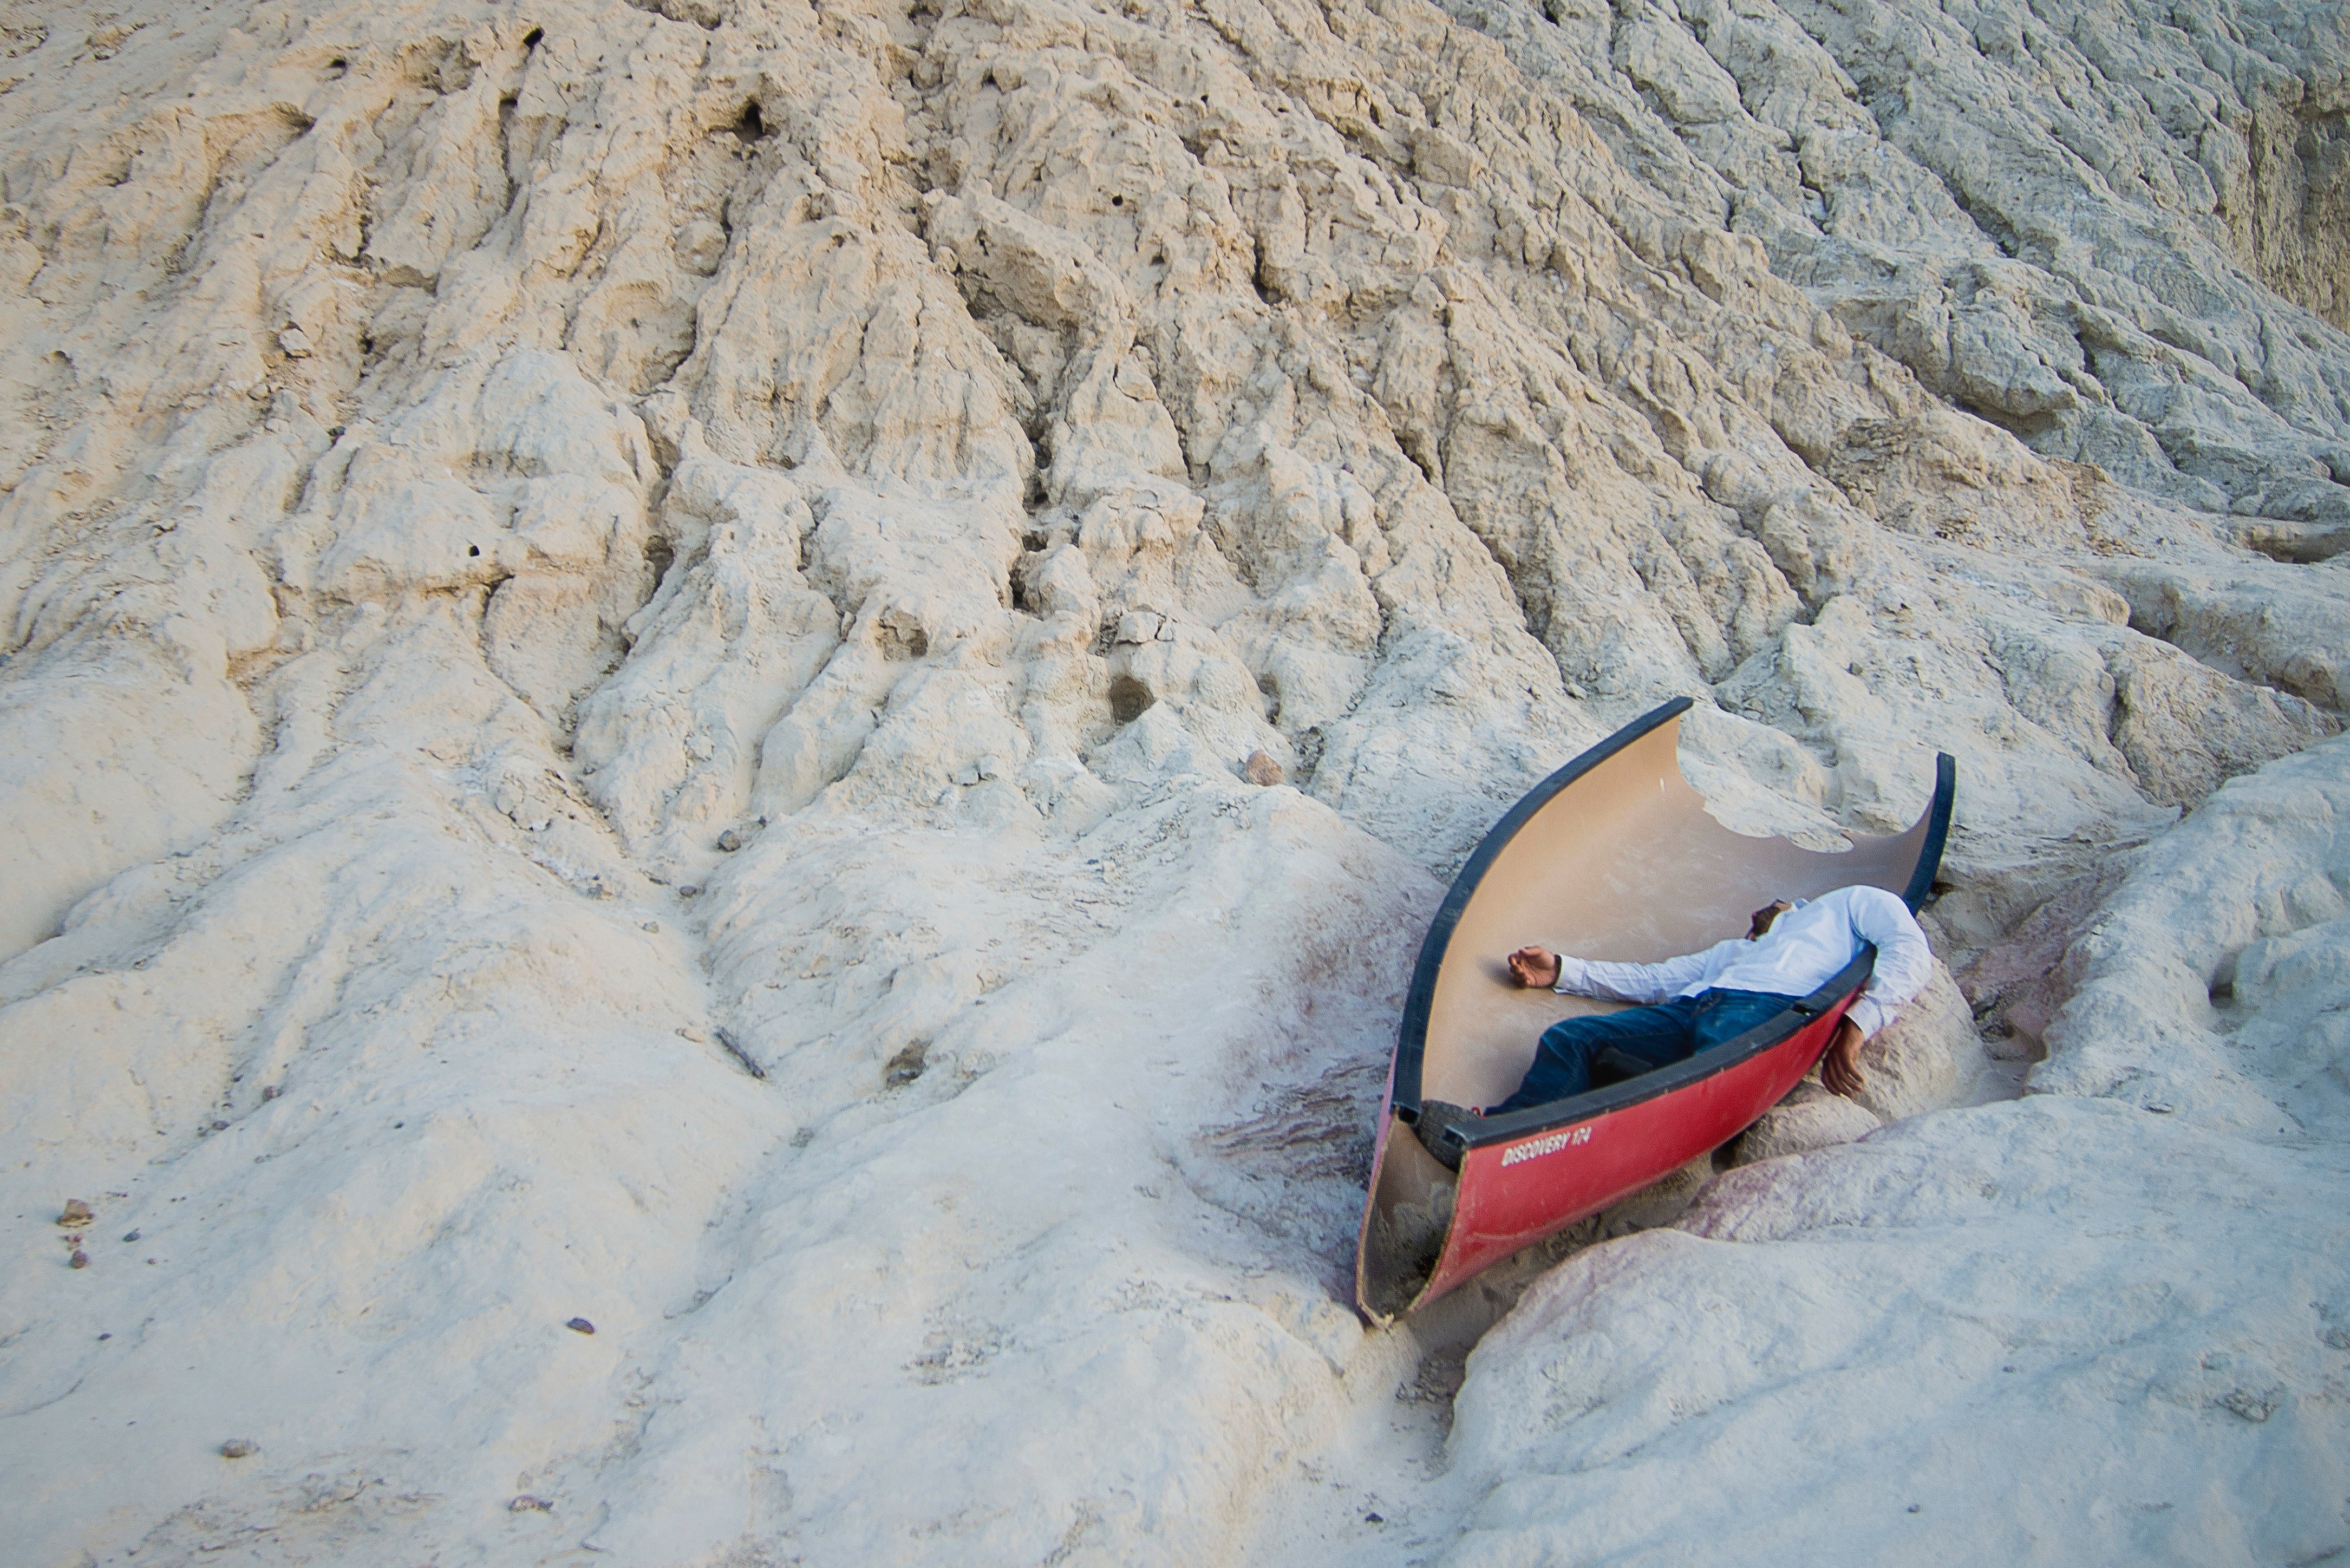
adventure, recreation, extreme sport, mountaineering, sports, outdoor recreation, geological phenomenon